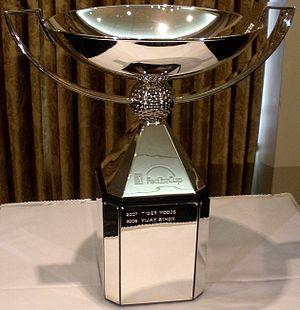
La FedEx Cup est un trophée du PGA Tour.